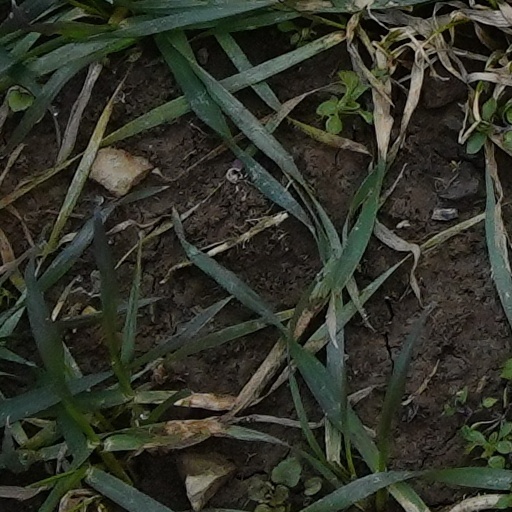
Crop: wheat